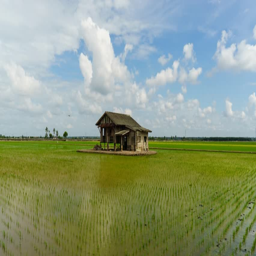
time lapse of moving clouds at the lonely house in the middle of paddy fields